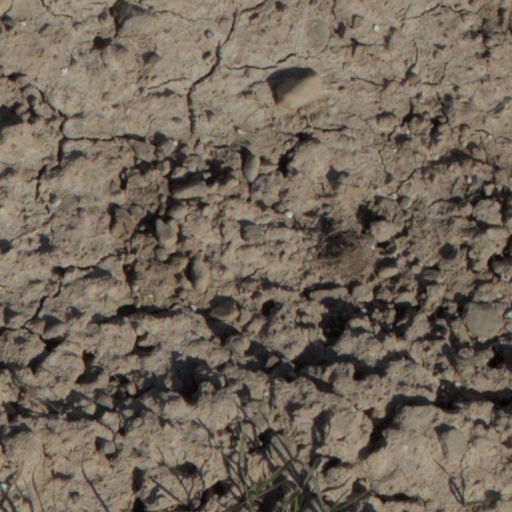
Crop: wheat